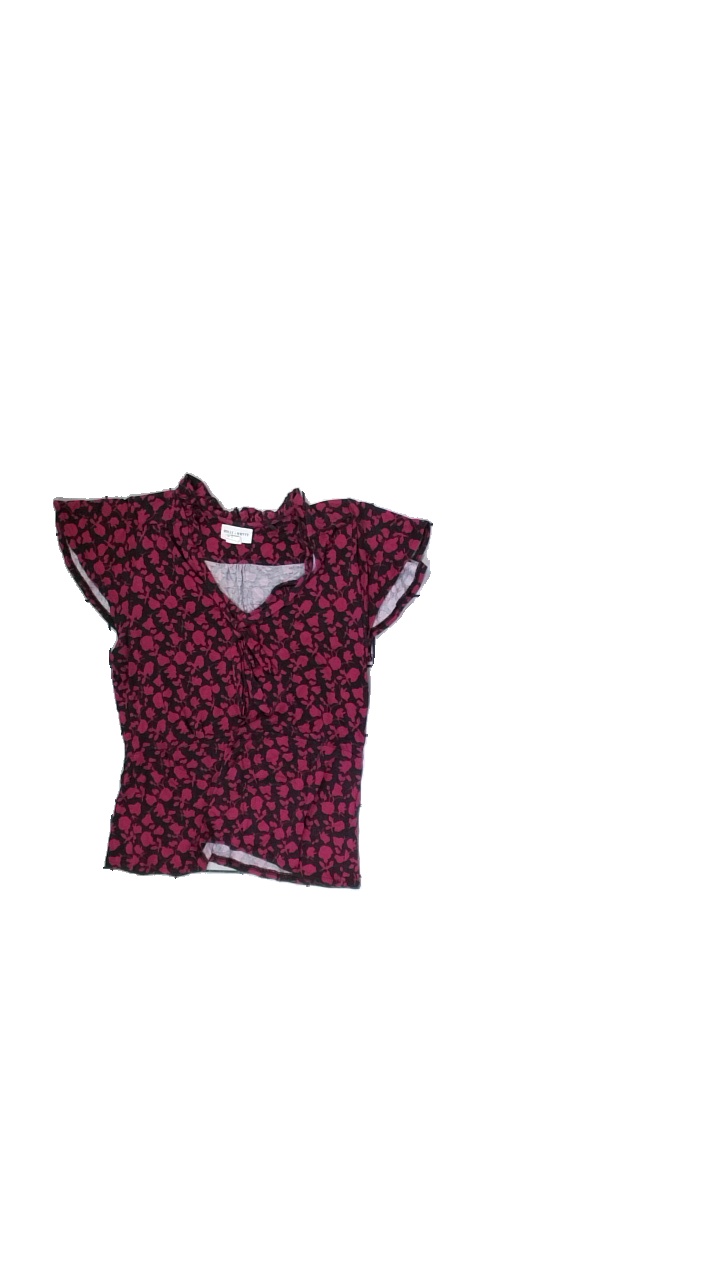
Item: Blouse (Ladies)
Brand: Holly And Whyte (lindex)
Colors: Black, Pink
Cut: Regular, V-collar
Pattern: Floral print
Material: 55%lyocell 45%viscose
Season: Spring
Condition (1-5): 3
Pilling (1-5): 3
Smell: Minor
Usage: Export
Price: <50